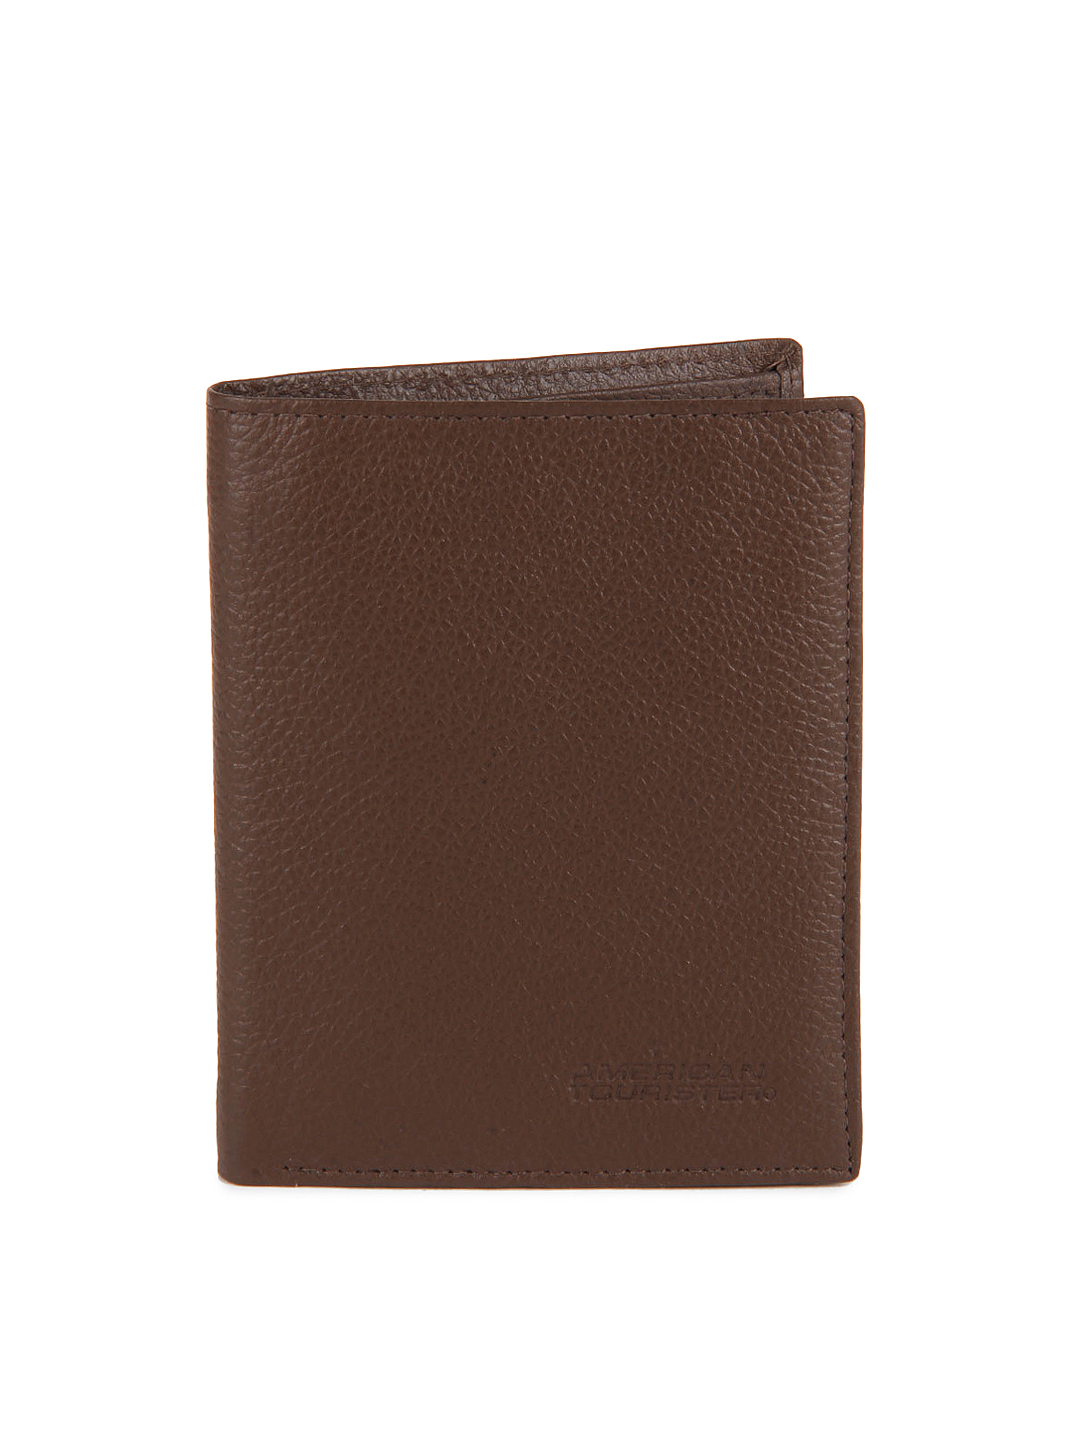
American Tourister Men Brown Trifold Wallet
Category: Accessories / Wallets / Wallets
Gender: Men
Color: Brown
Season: Summer 2015
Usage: Casual